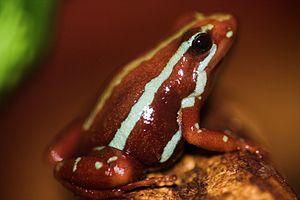
Les Dendrobatidae, communément appelés dendrobates, sont une famille d'amphibiens qui sont originaires de l'Amérique centrale et du Sud. Ces espèces de grenouilles de petite taille sont diurnes et ont souvent des corps de couleur vive. Tous les Dendrobatidae sauvages sont toxiques, bien leur toxicité varie considérablement d'une espèce à l'autre et d'une population à une autre. Ces amphibiens sont appelés « poison-dart frogs » en anglais en raison de l'utilisation faite par les Amérindiens de leurs sécrétions toxiques pour empoisonner les extrémités de leurs flèches de sarbacane. Cependant, seulement quatre espèces provenant du genre Phyllobates, hautement toxique, ont été documentées comme étant utilisées à cet effet. Elles font l'objet d'un commerce notamment en France en tant que nouveaux animaux de compagnie. De nombreuses espèces sont menacées.